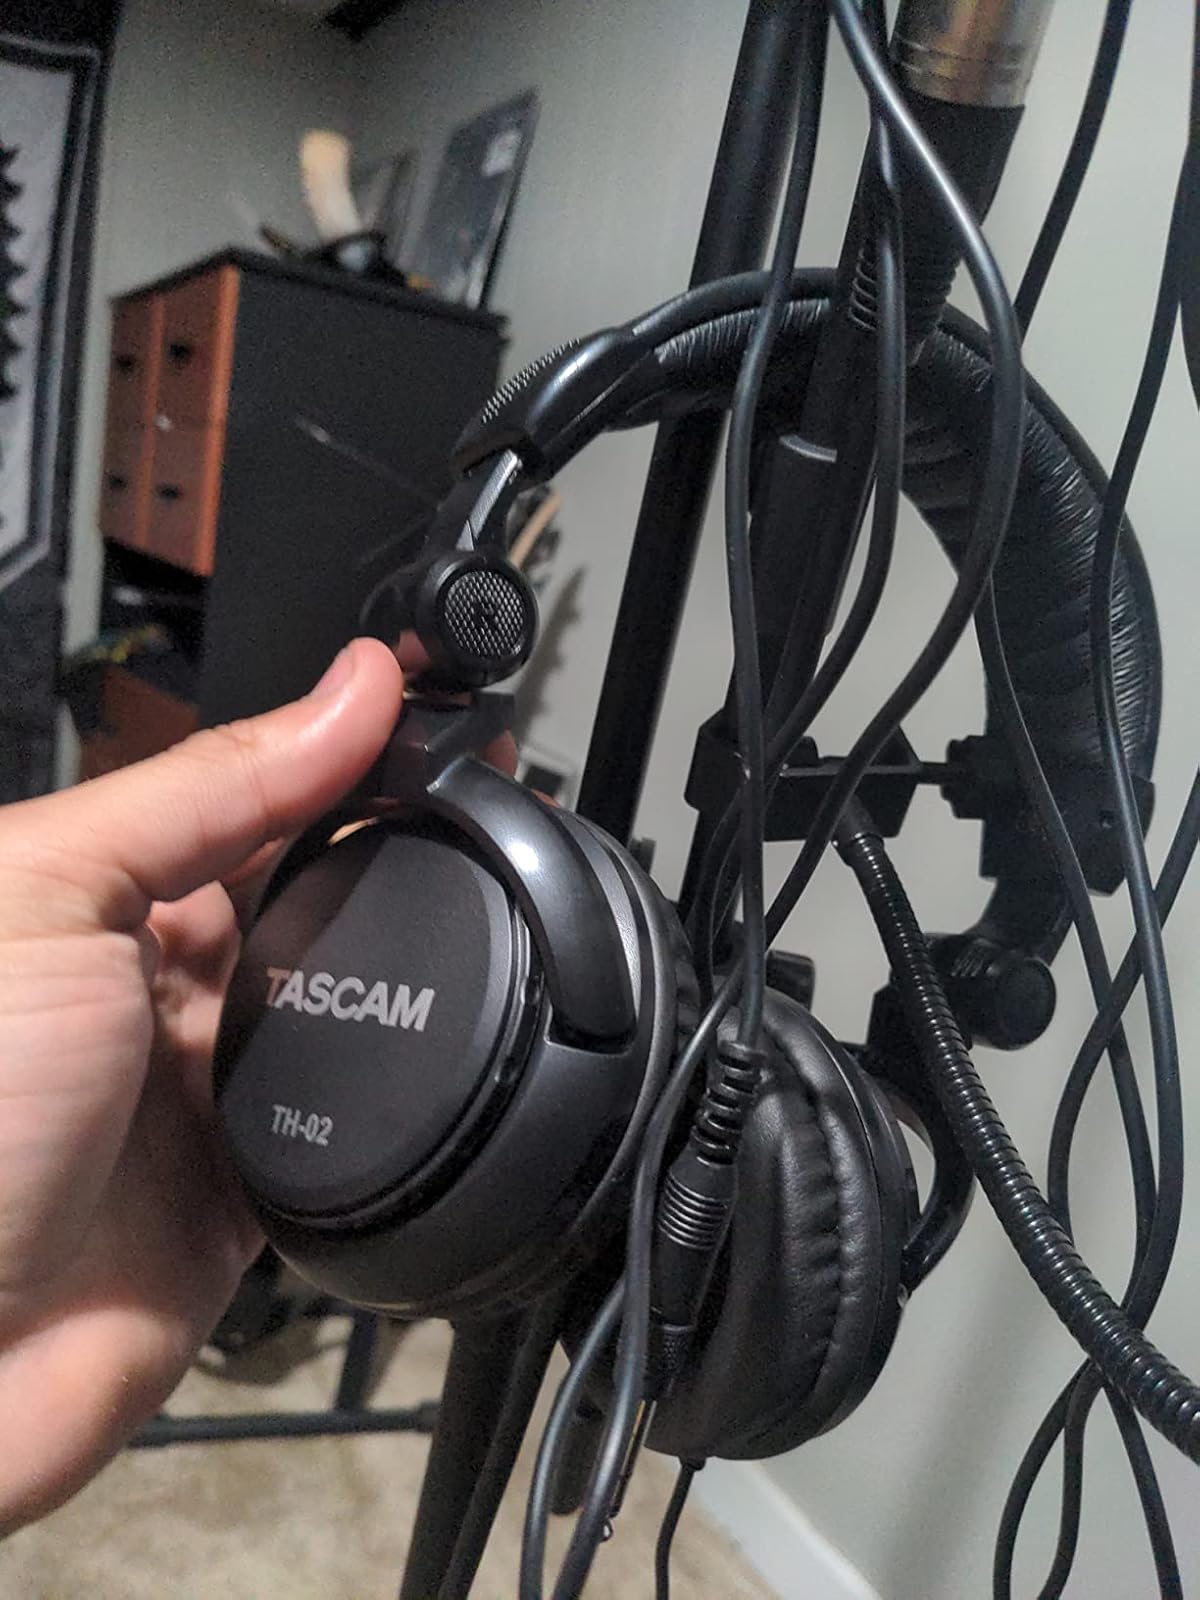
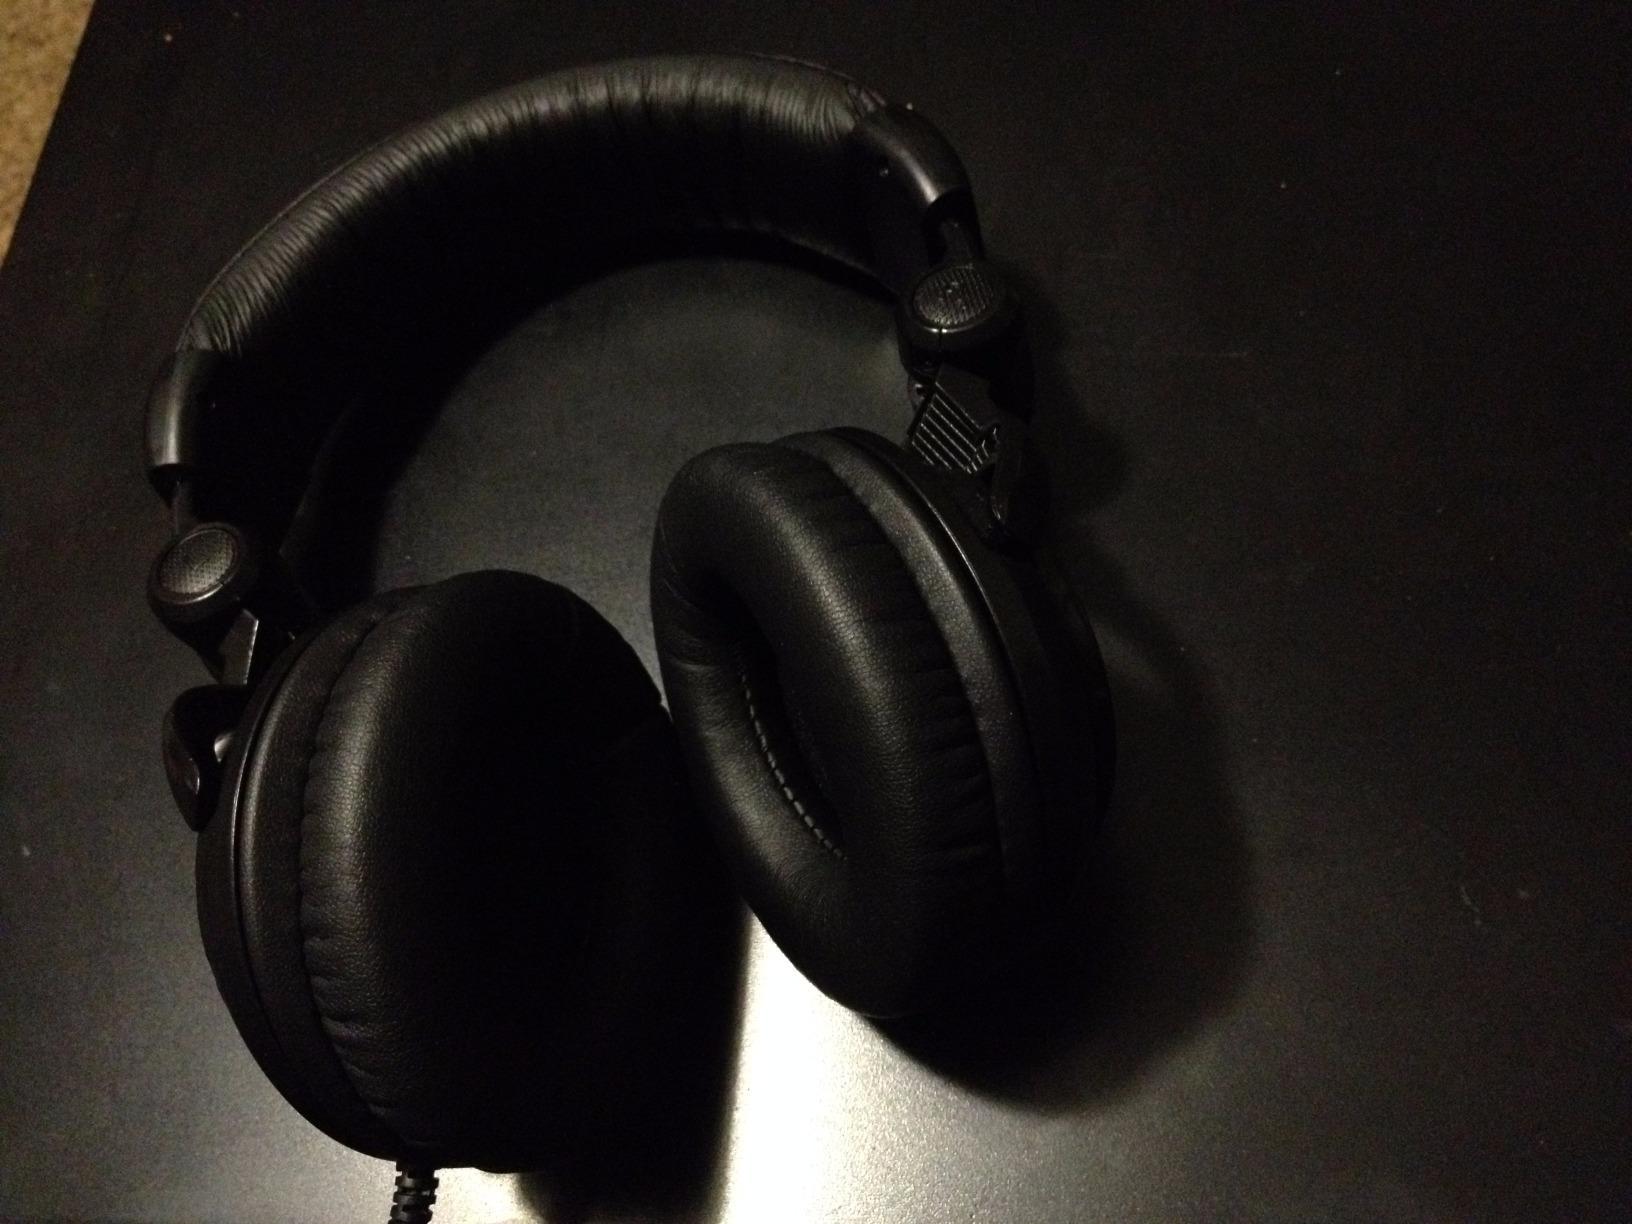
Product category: headphones
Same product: yes